Sayeed Mohammed

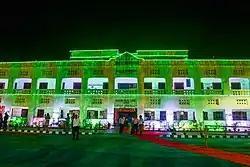
Sayeed Seminary High School in 2022

After Sayeed's death, Moulavi Golam Mohammad was appointed as its President and Akshay Chandra Ray, its Vice President. The efforts made by Sayeed Mohammed was acknowledged and appreciated by the Secretary to Government of Bihar and Orissa Province, Ministry of Education and such appreciation was notified and published in the Official Gazette dated 1 December 1932.